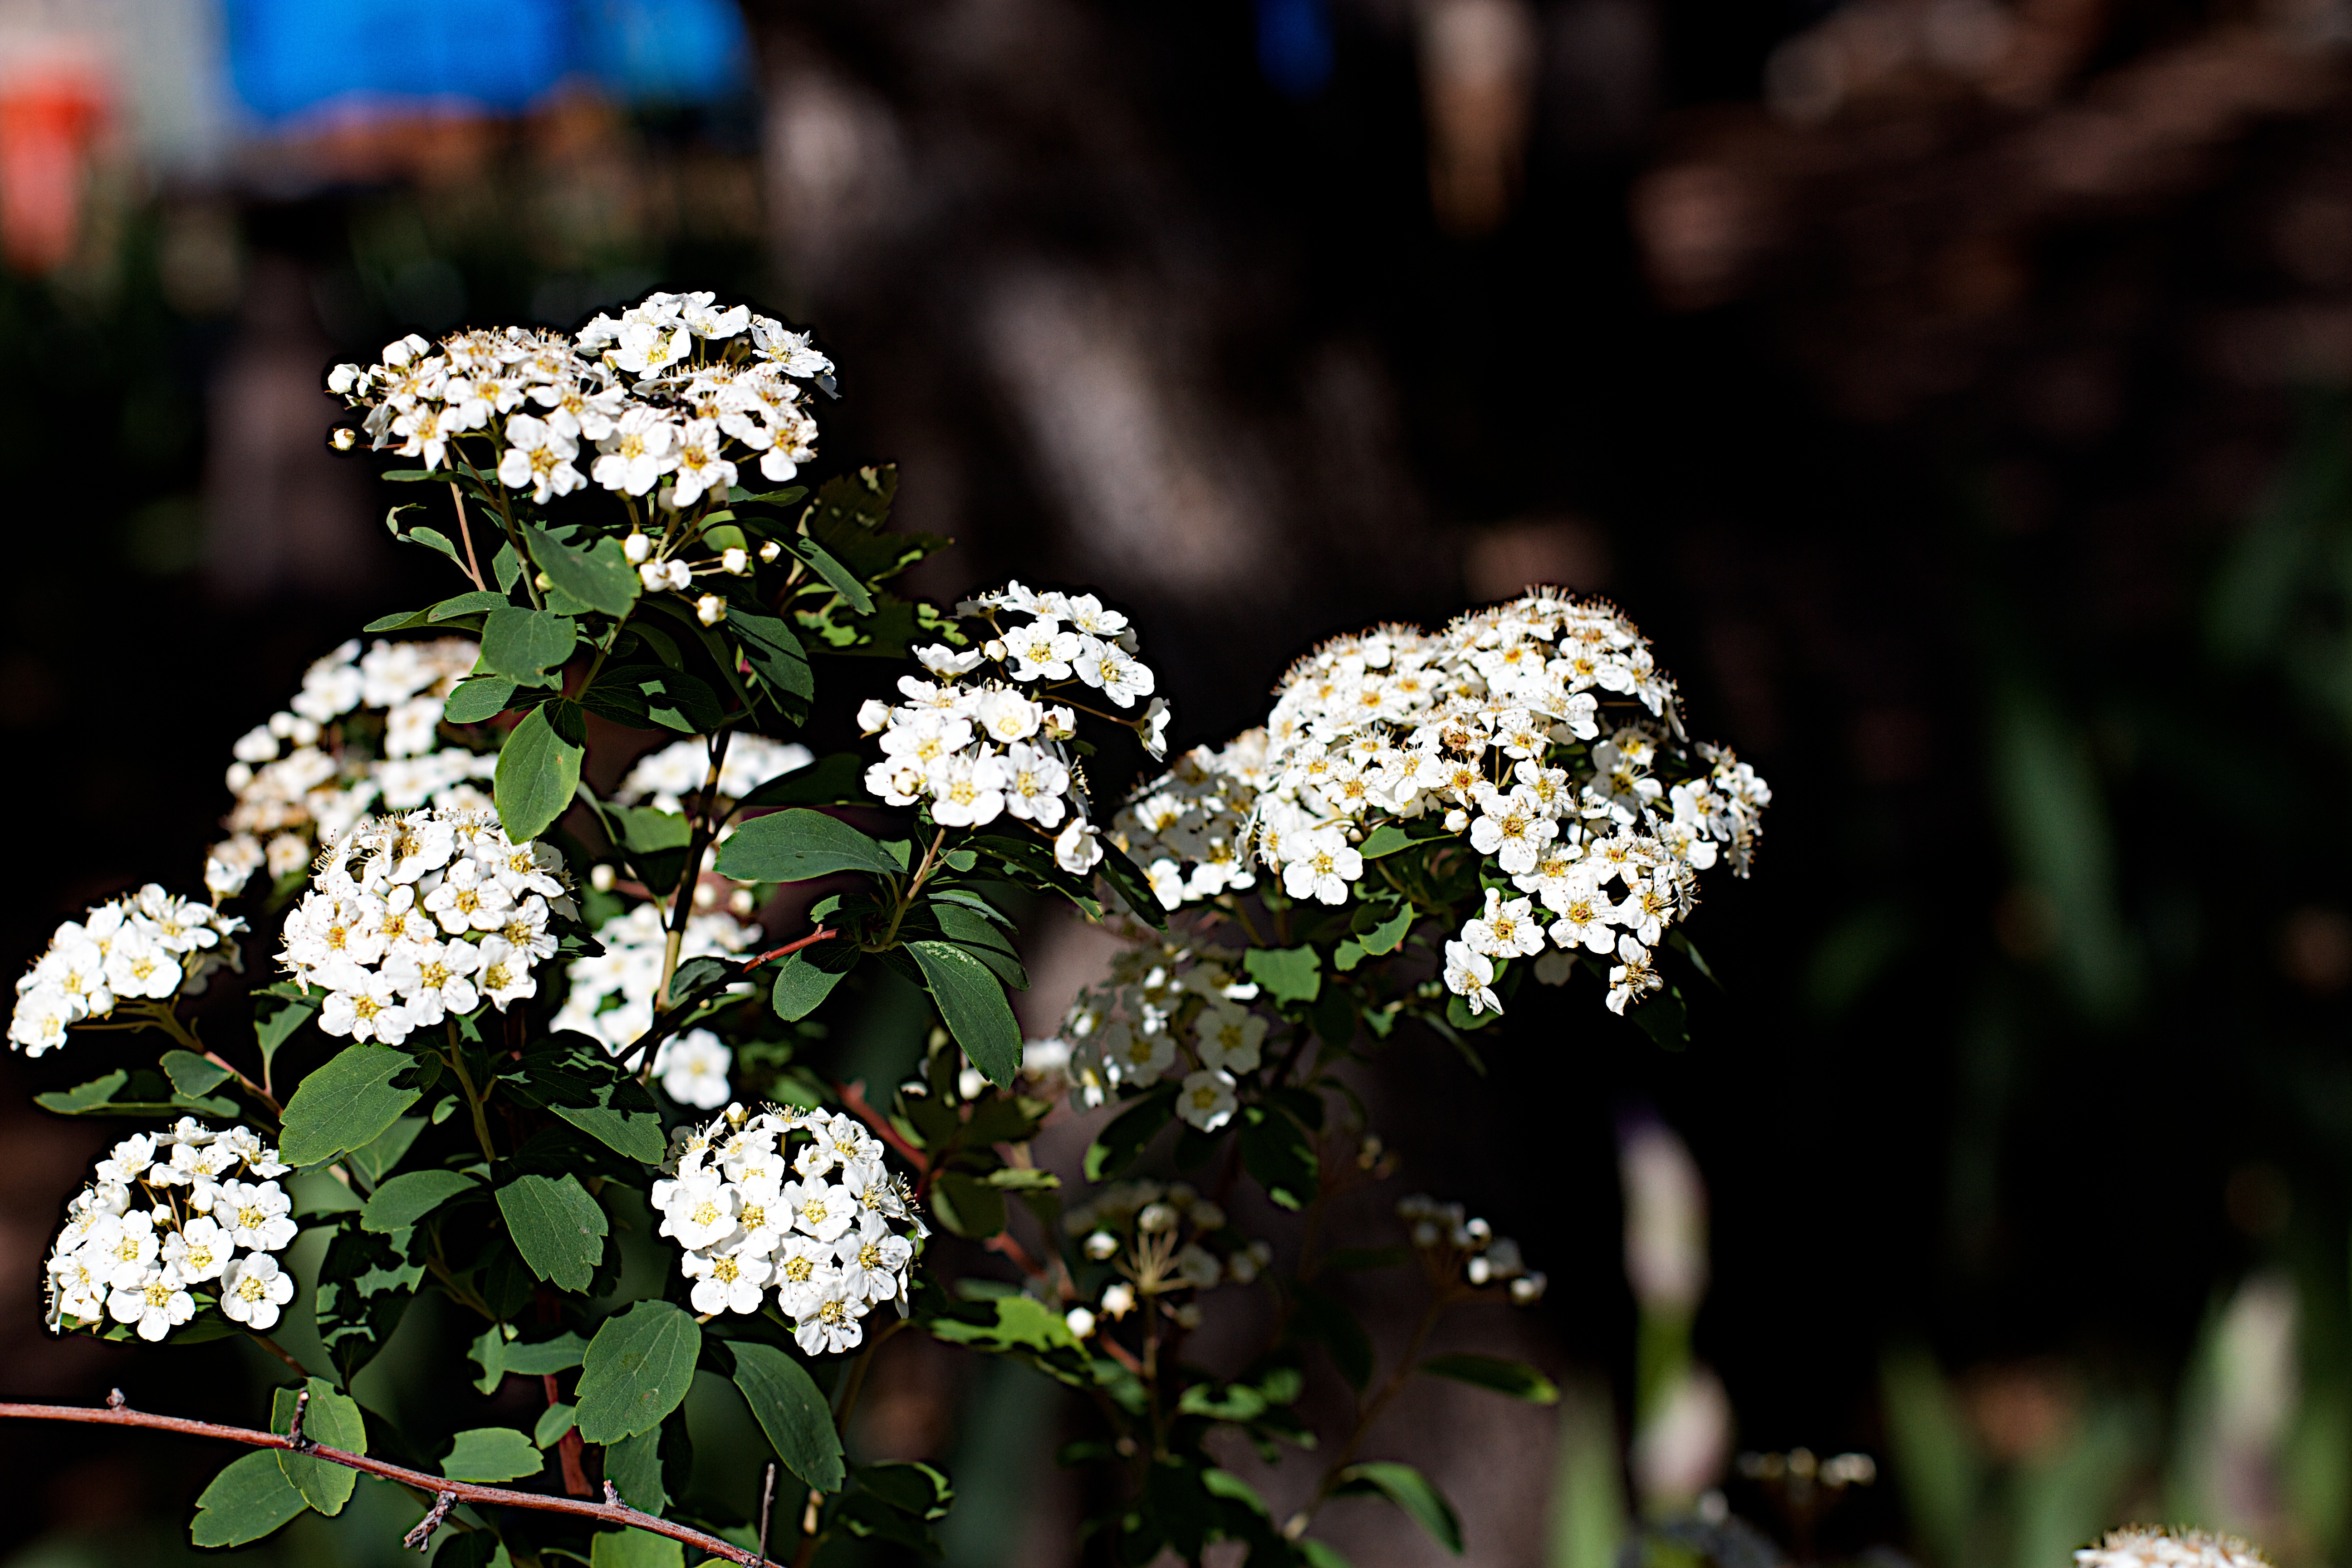
nature, branch, blossom, plant, photography, flower, spring, botany, flora, hydrangea, shrub, macro photography, flowering plant, land plant